Brondesbury railway station

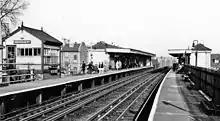
Brondesbury Station in 1961

Brondesbury station opened on 2 January 1860 as "Edgeware Road (Kilburn)" station on the Hampstead Junction Railway. It was renamed several times: "Edgware Road" on 1 November 1865, "Edgware Road and Brondesbury" on 1 January 1872, "Brondesbury (Edgware Road)" on 1 January 1873, "Brondesbury" on 1 May 1883. A signal box was in use at the station until 5 February 1962.